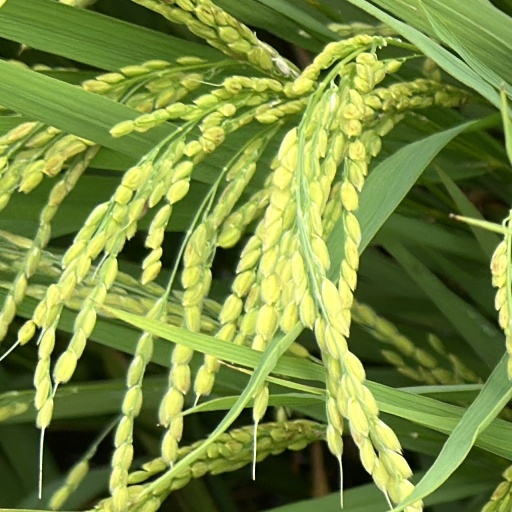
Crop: rice